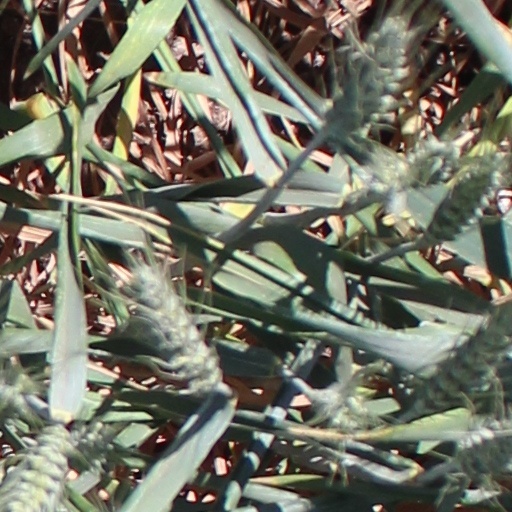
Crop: wheat